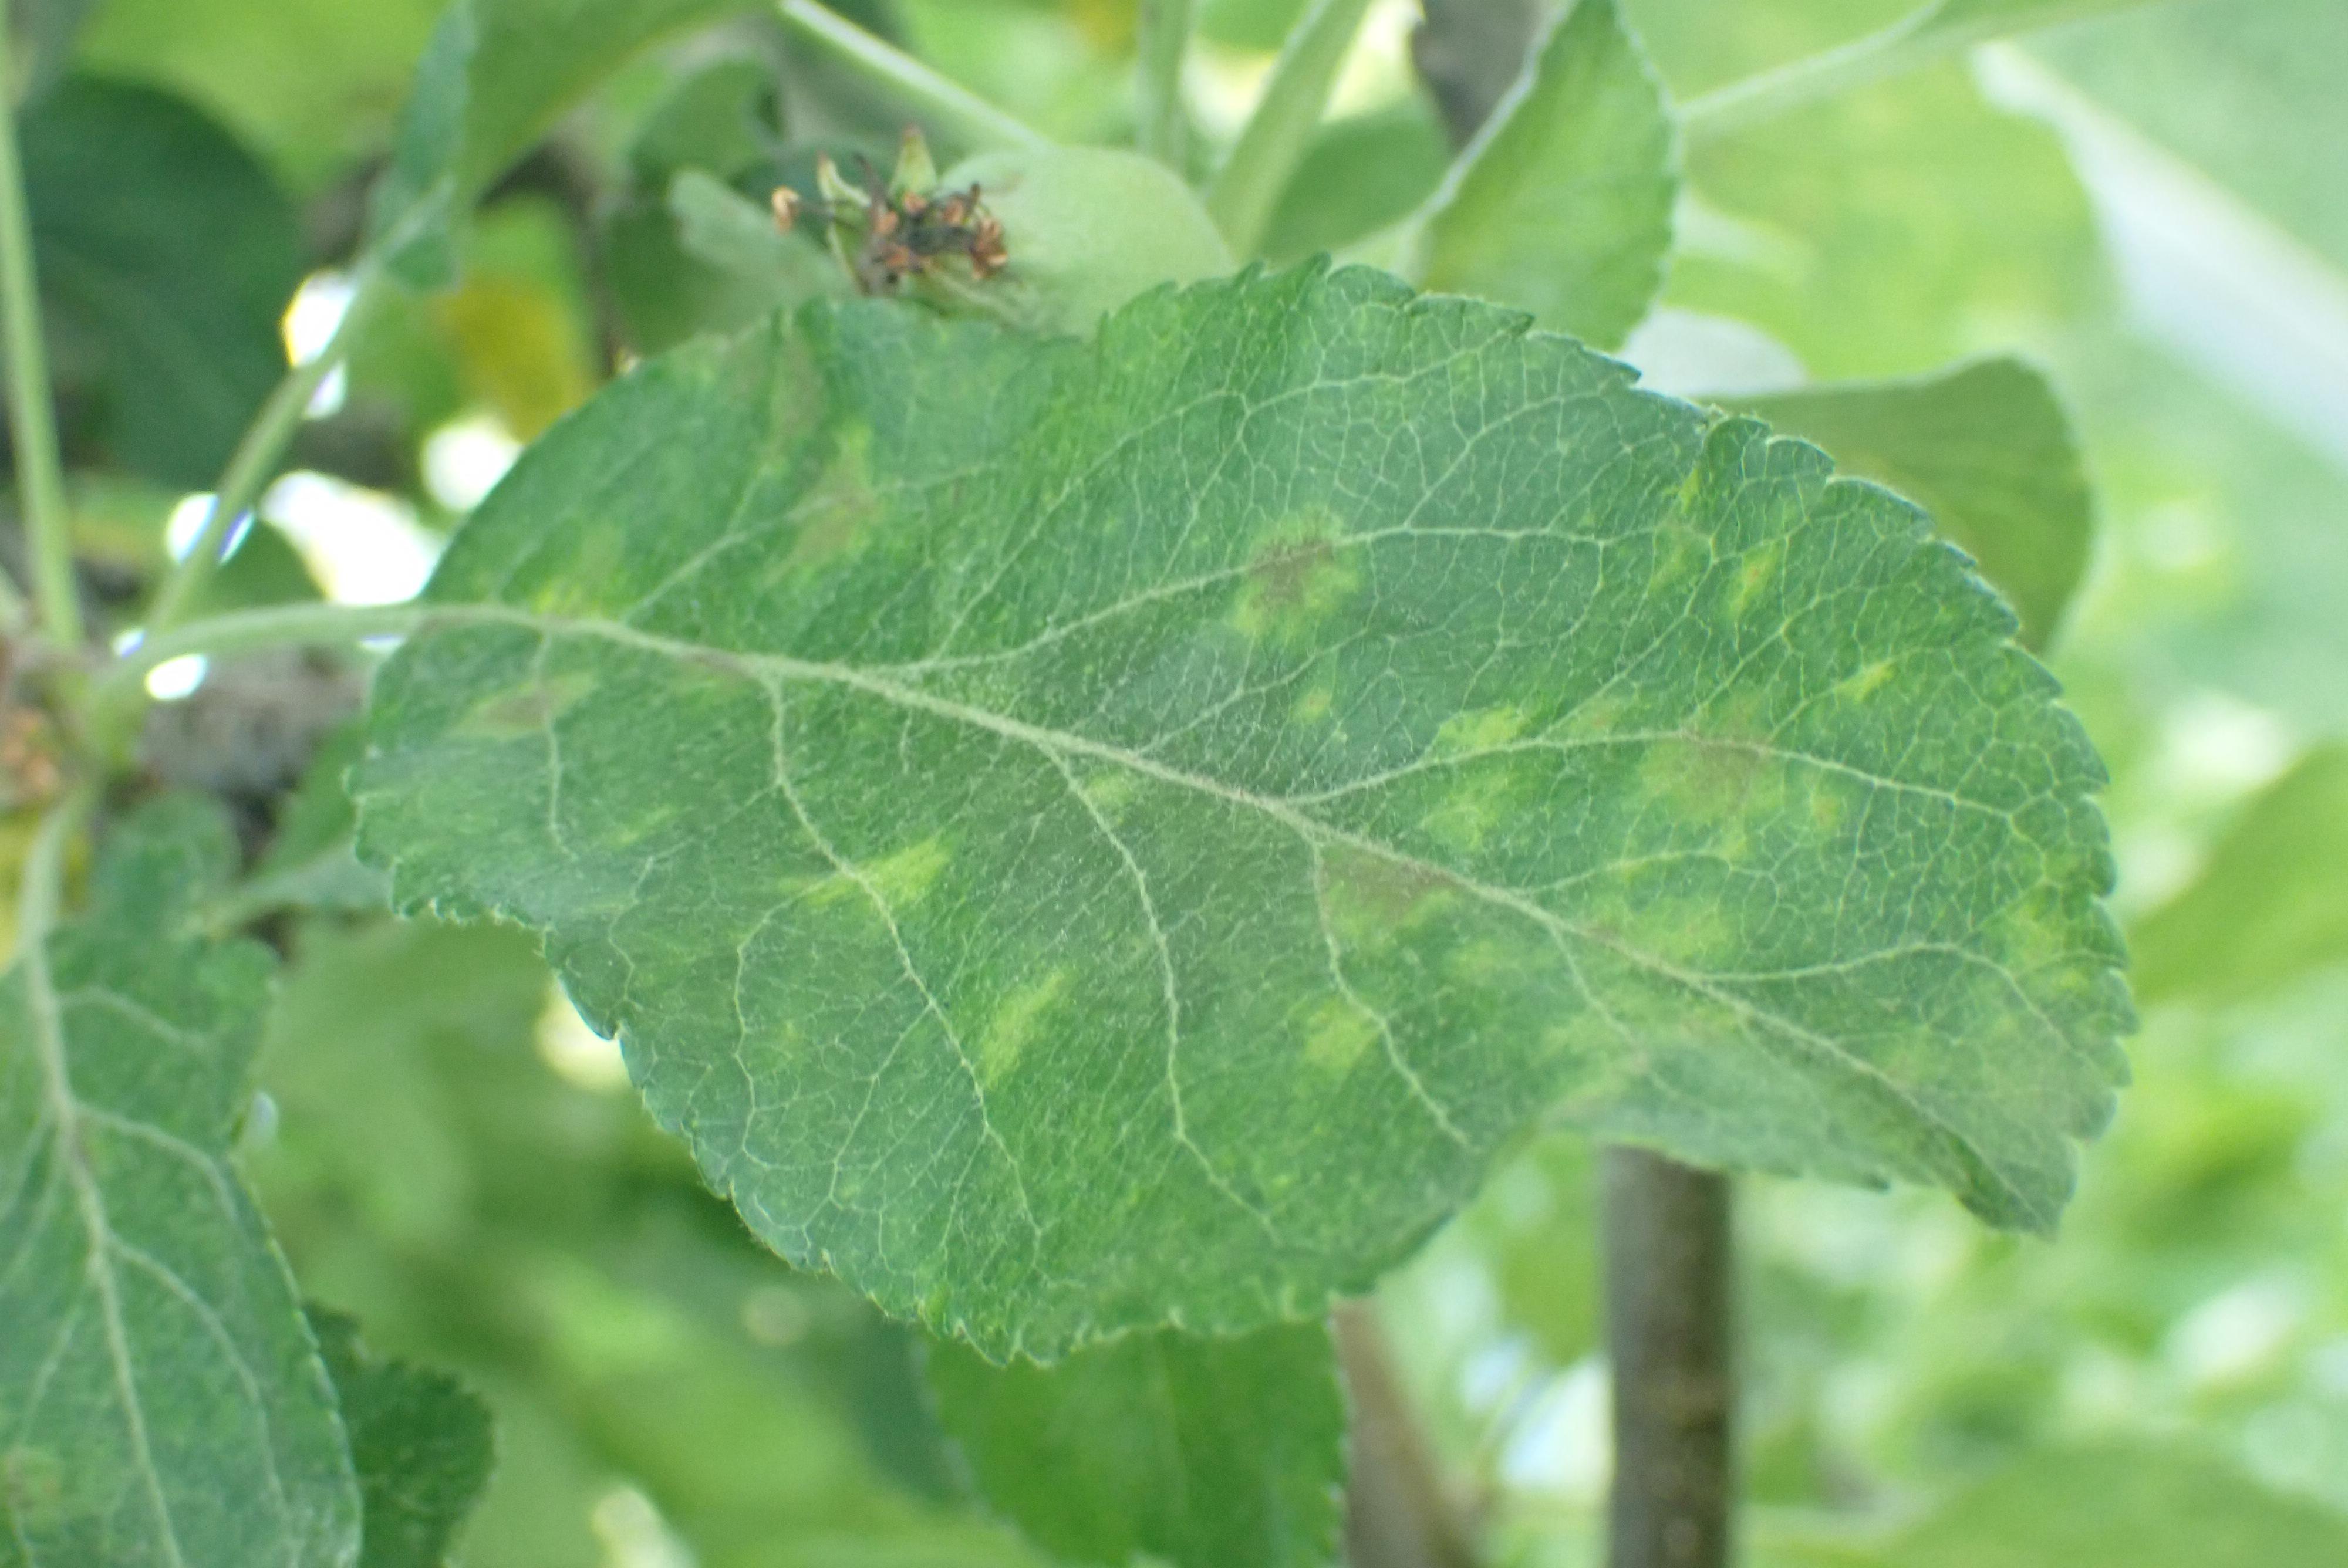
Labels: scab